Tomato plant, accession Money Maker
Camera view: horizontal (90 deg, fisheye); turntable rotation: 300 degrees
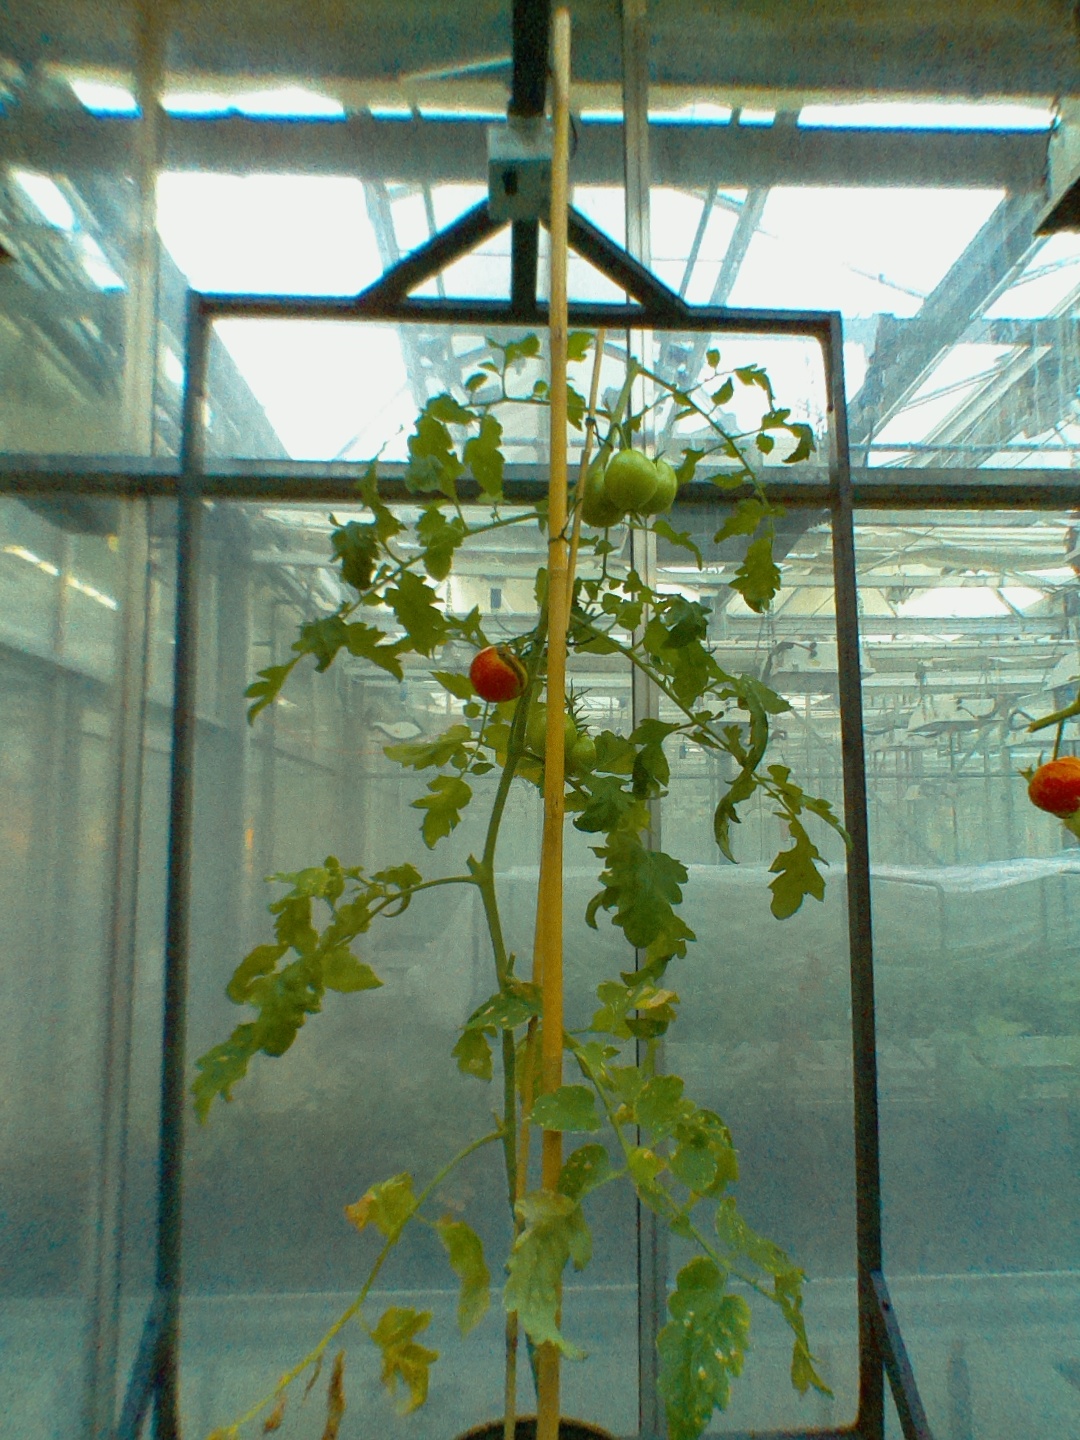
BBCH growth stage 72: 20%-30% of final fruit size